Haldon House

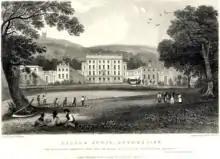
Haldon House, east front, 1830 engraving. Haldon Belvedere is visible on the hilltop behind left.

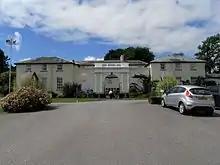
North Pavilions, former stables block and a remnant of the house, now the Lord Haldon Hotel. The main house was set back to the left (south).

Haldon House (pronounced: "Hol-don") on the eastern side of the Haldon Hills in the parishes of Dunchideock and Kenn, near Exeter in Devon, England, was a large Georgian country house largely demolished in the 1920s. The surviving north wing of the house, comprising the entrance front of the stable block, consists of two cuboid lodges linked by a screen pierced by a Triumphal Arch, with later additions, and serves today as the "Lord Haldon Hotel". The house was originally flanked by two such paired pavilions, as is evident from 19th century engravings.